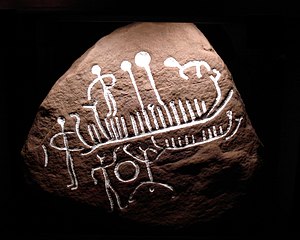
Engelstrupstenen
Kopi af Engelstrupstenen
Engelstrupstenen er en sten med helleristninger fra bronzealderen, der er fundet omkring 5 km øst for Asnæs i Odsherred på Sjælland i 1800-tallet.